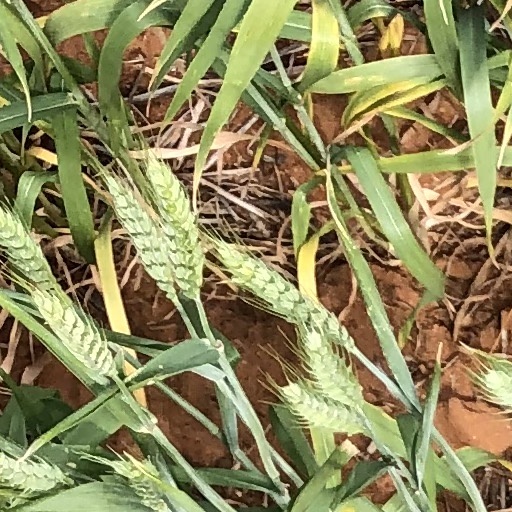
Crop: wheat